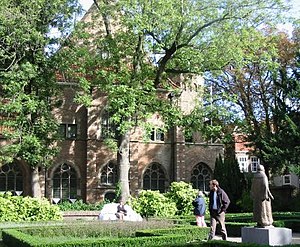
Prinsenhof (Delft)
Haven omkring Prinsenhof med statuen af Vilhelm den tavse (til højre).
Het Prinsenhof er et kommunalt museum i Delft i Holland. Det er beliggende på Sint Agathaplein og var oprindeligt klosteret Sankt Agathe.